Cardamom Mountains jar burials

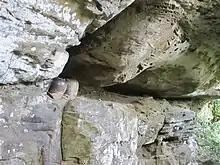
Ceramic mortuary jars situated atop a ledge in Cambodia's Cardamom Mountains.

Although uncommon in Cambodia's history, there have been other documented cases of jar burial practices outside of the Cardamom Mountain such as the lowland Prohear site (500-100 BCE) and the Srah Srang site (11th century CE). Unlike Prohear and Cardamom Mountain jar burials, which contained skeletal remains, the jars at Srah Srang were buried and contained cremated remains. One of the characteristic features that make the Cardamom Mountain sites stand out is that the jars are often found situated on exposed rock ledges.